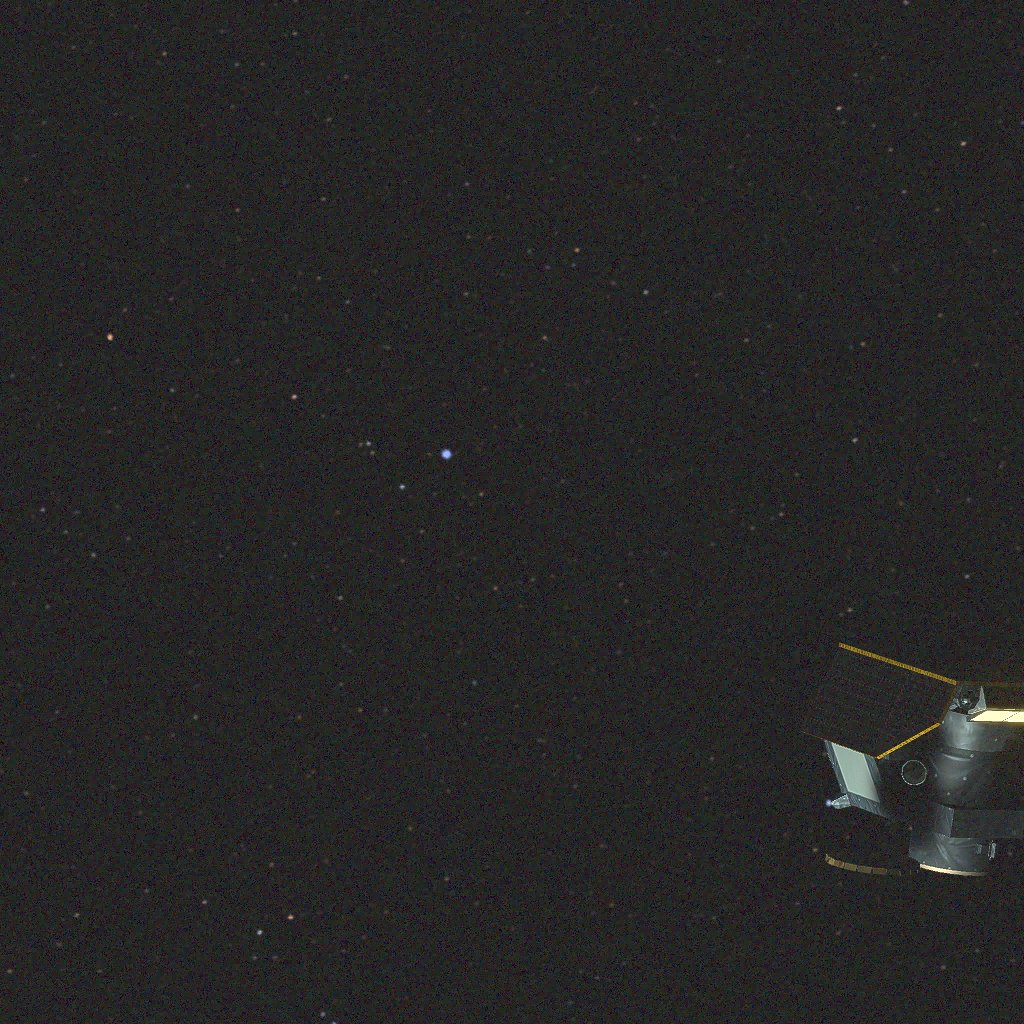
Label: cheops